St. Davids station

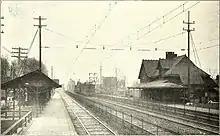
St. Davids shortly after electrification, 1914

St. Davids station is 13.7 track miles from Philadelphia's Suburban Station. A depot building was built in 1890 by the Pennsylvania Railroad, but was demolished by 1966 and replaced with a smaller structure. In 2017, the average total weekday boardings at this station was 242, and the average total weekday alightings was 278.